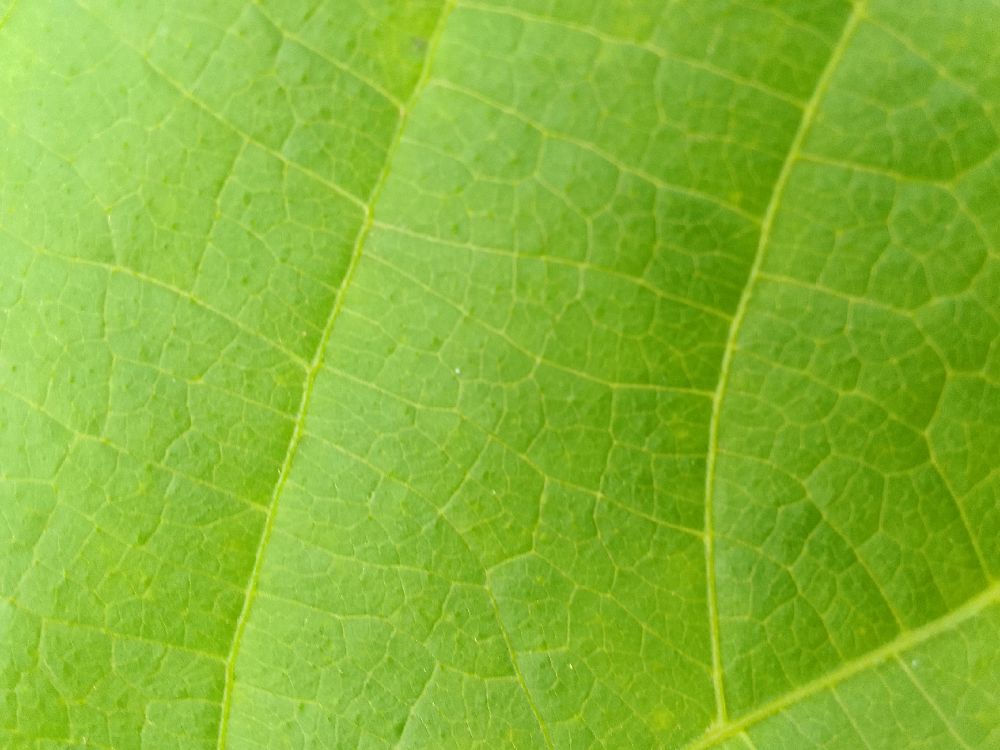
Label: healthy